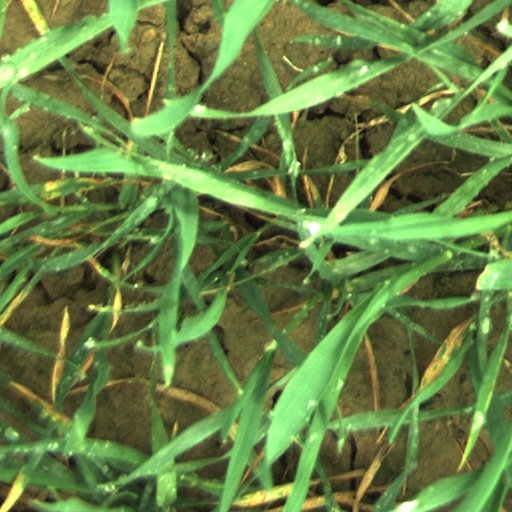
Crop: wheat